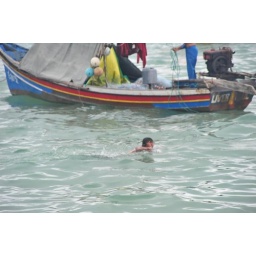
Boy swimming near fishing boat